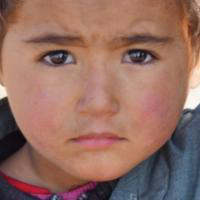
Age group: age 01-10